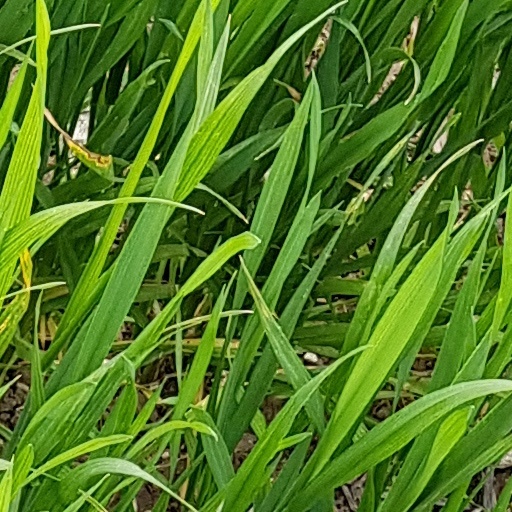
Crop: wheat